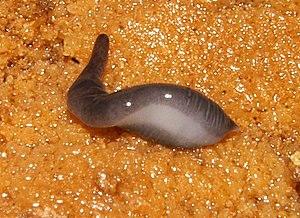
Planaire microplana terrestris dans la grotte de Ribec
La biospéologie, quelquefois nommée biospéléologie, est l'étude des organismes cavernicoles, c'est-à-dire vivant à l'intérieur des cavités terrestres.